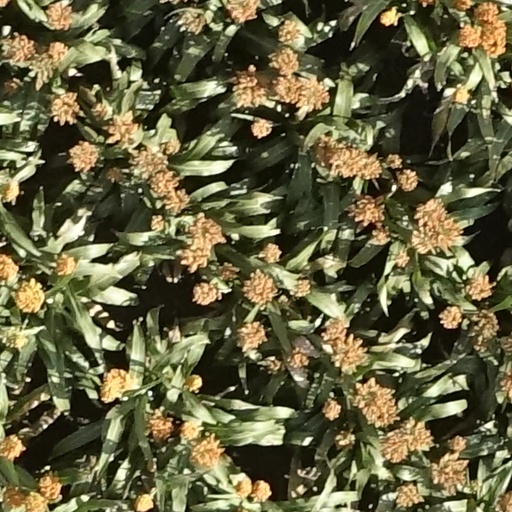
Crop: sorghum